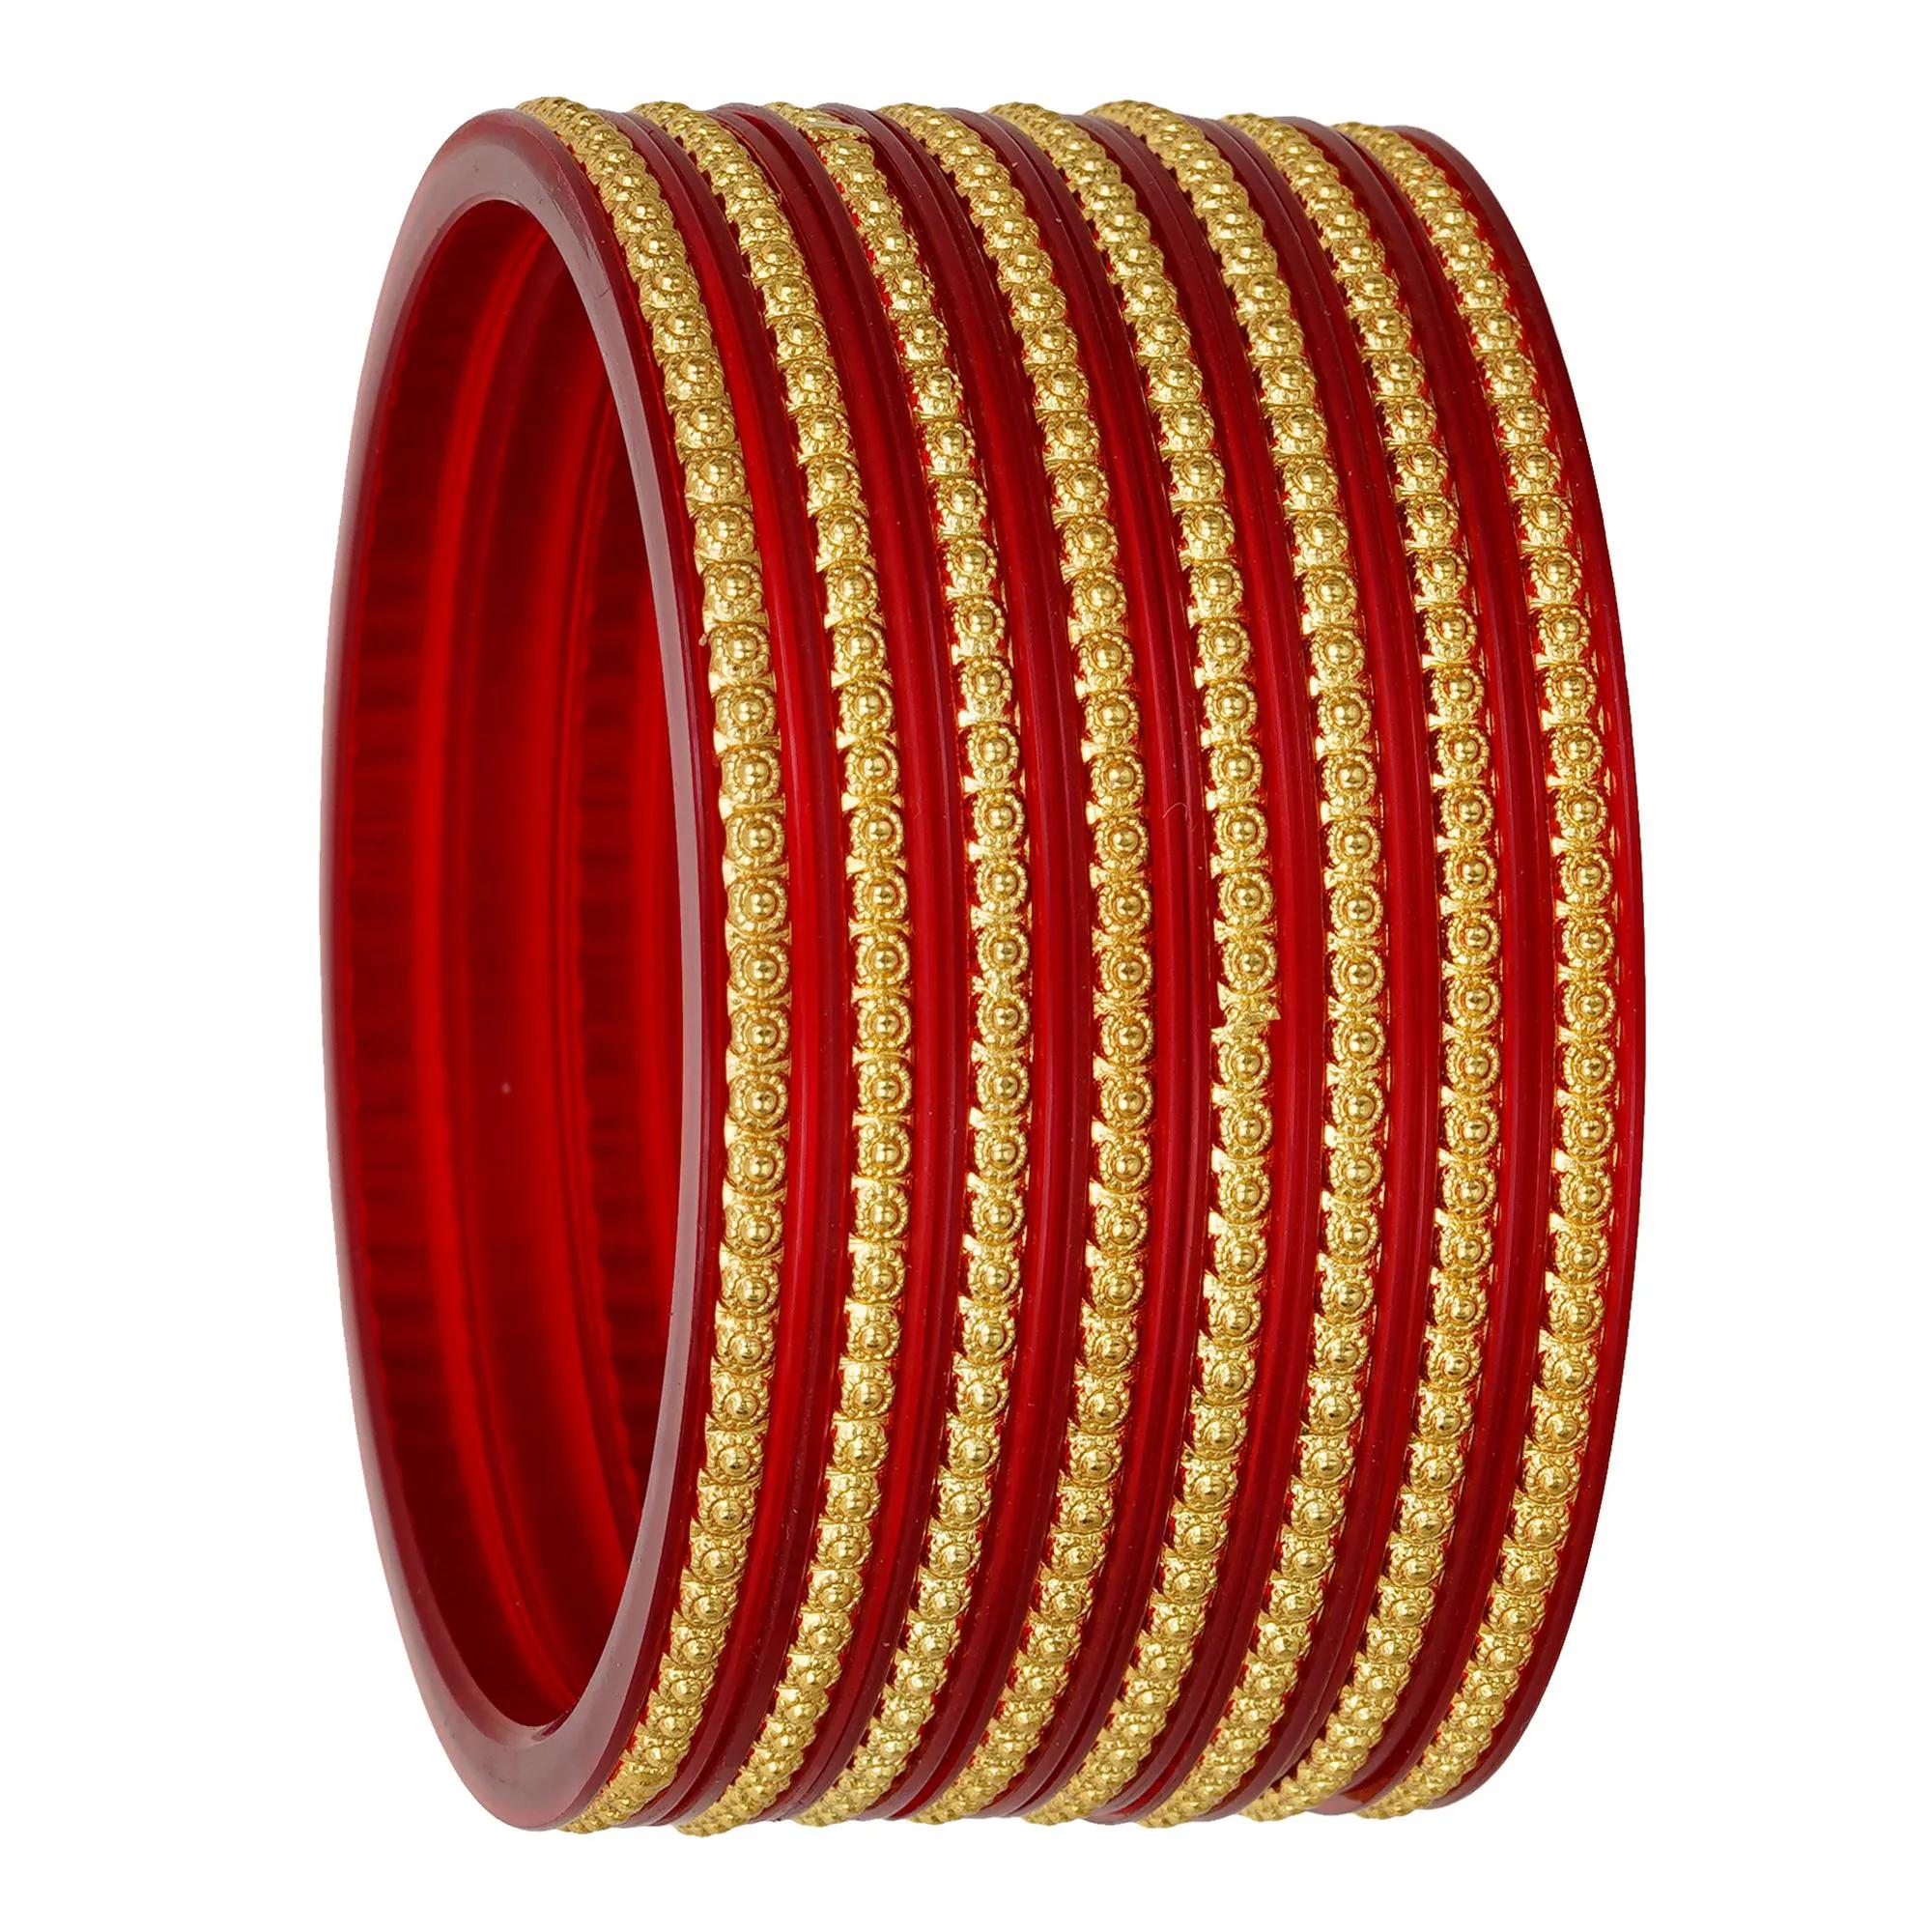
Joyeria Fashions Micro Plating Gold Plated Bangles Set (Pack of 8 Bangles)
Type: Bracelets & Bangles
Brand: Joyeria Fashions
Price: Rs. 290
Joyeria Fashions presents you long-lasting and ever-shining bangles, Get the beautiful ethnic look with these classic designer bangles, which are durable and does not get black easily even when worn daily, makes it a perfect piece of jewellery that can be worn with your favorite outfit to give it an ultimate glow. Joyeria Fashions presents you long-lasting and ever-shining bangles, Get the beautiful ethnic look with these classic designer bangles, which are durable and does not get black easily even when worn daily, makes it a perfect piece of jewellery that can be worn with your favorite outfit to give it an ultimate glow.
Features: Elegant and Classic Design Gold Bangles for Girls and Women. Comes in Pack of ...........,Type : Set of ....... Bangles, Goldplated, Long Lasting Shining even with daily wear,Intricate design and detailed designing,Ideal to wear at all parties, weddings, goes well with ethnic dress, Perfect gift for your friend